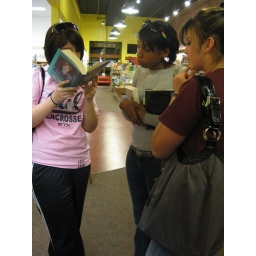
(darlene already has a copy! signed by the author herself! so does the big house library btw!) =)